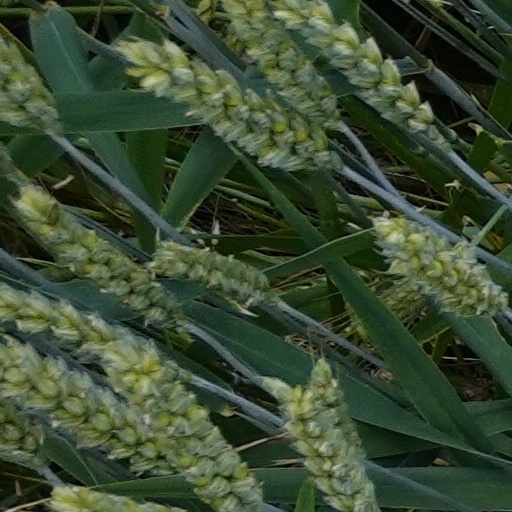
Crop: wheat